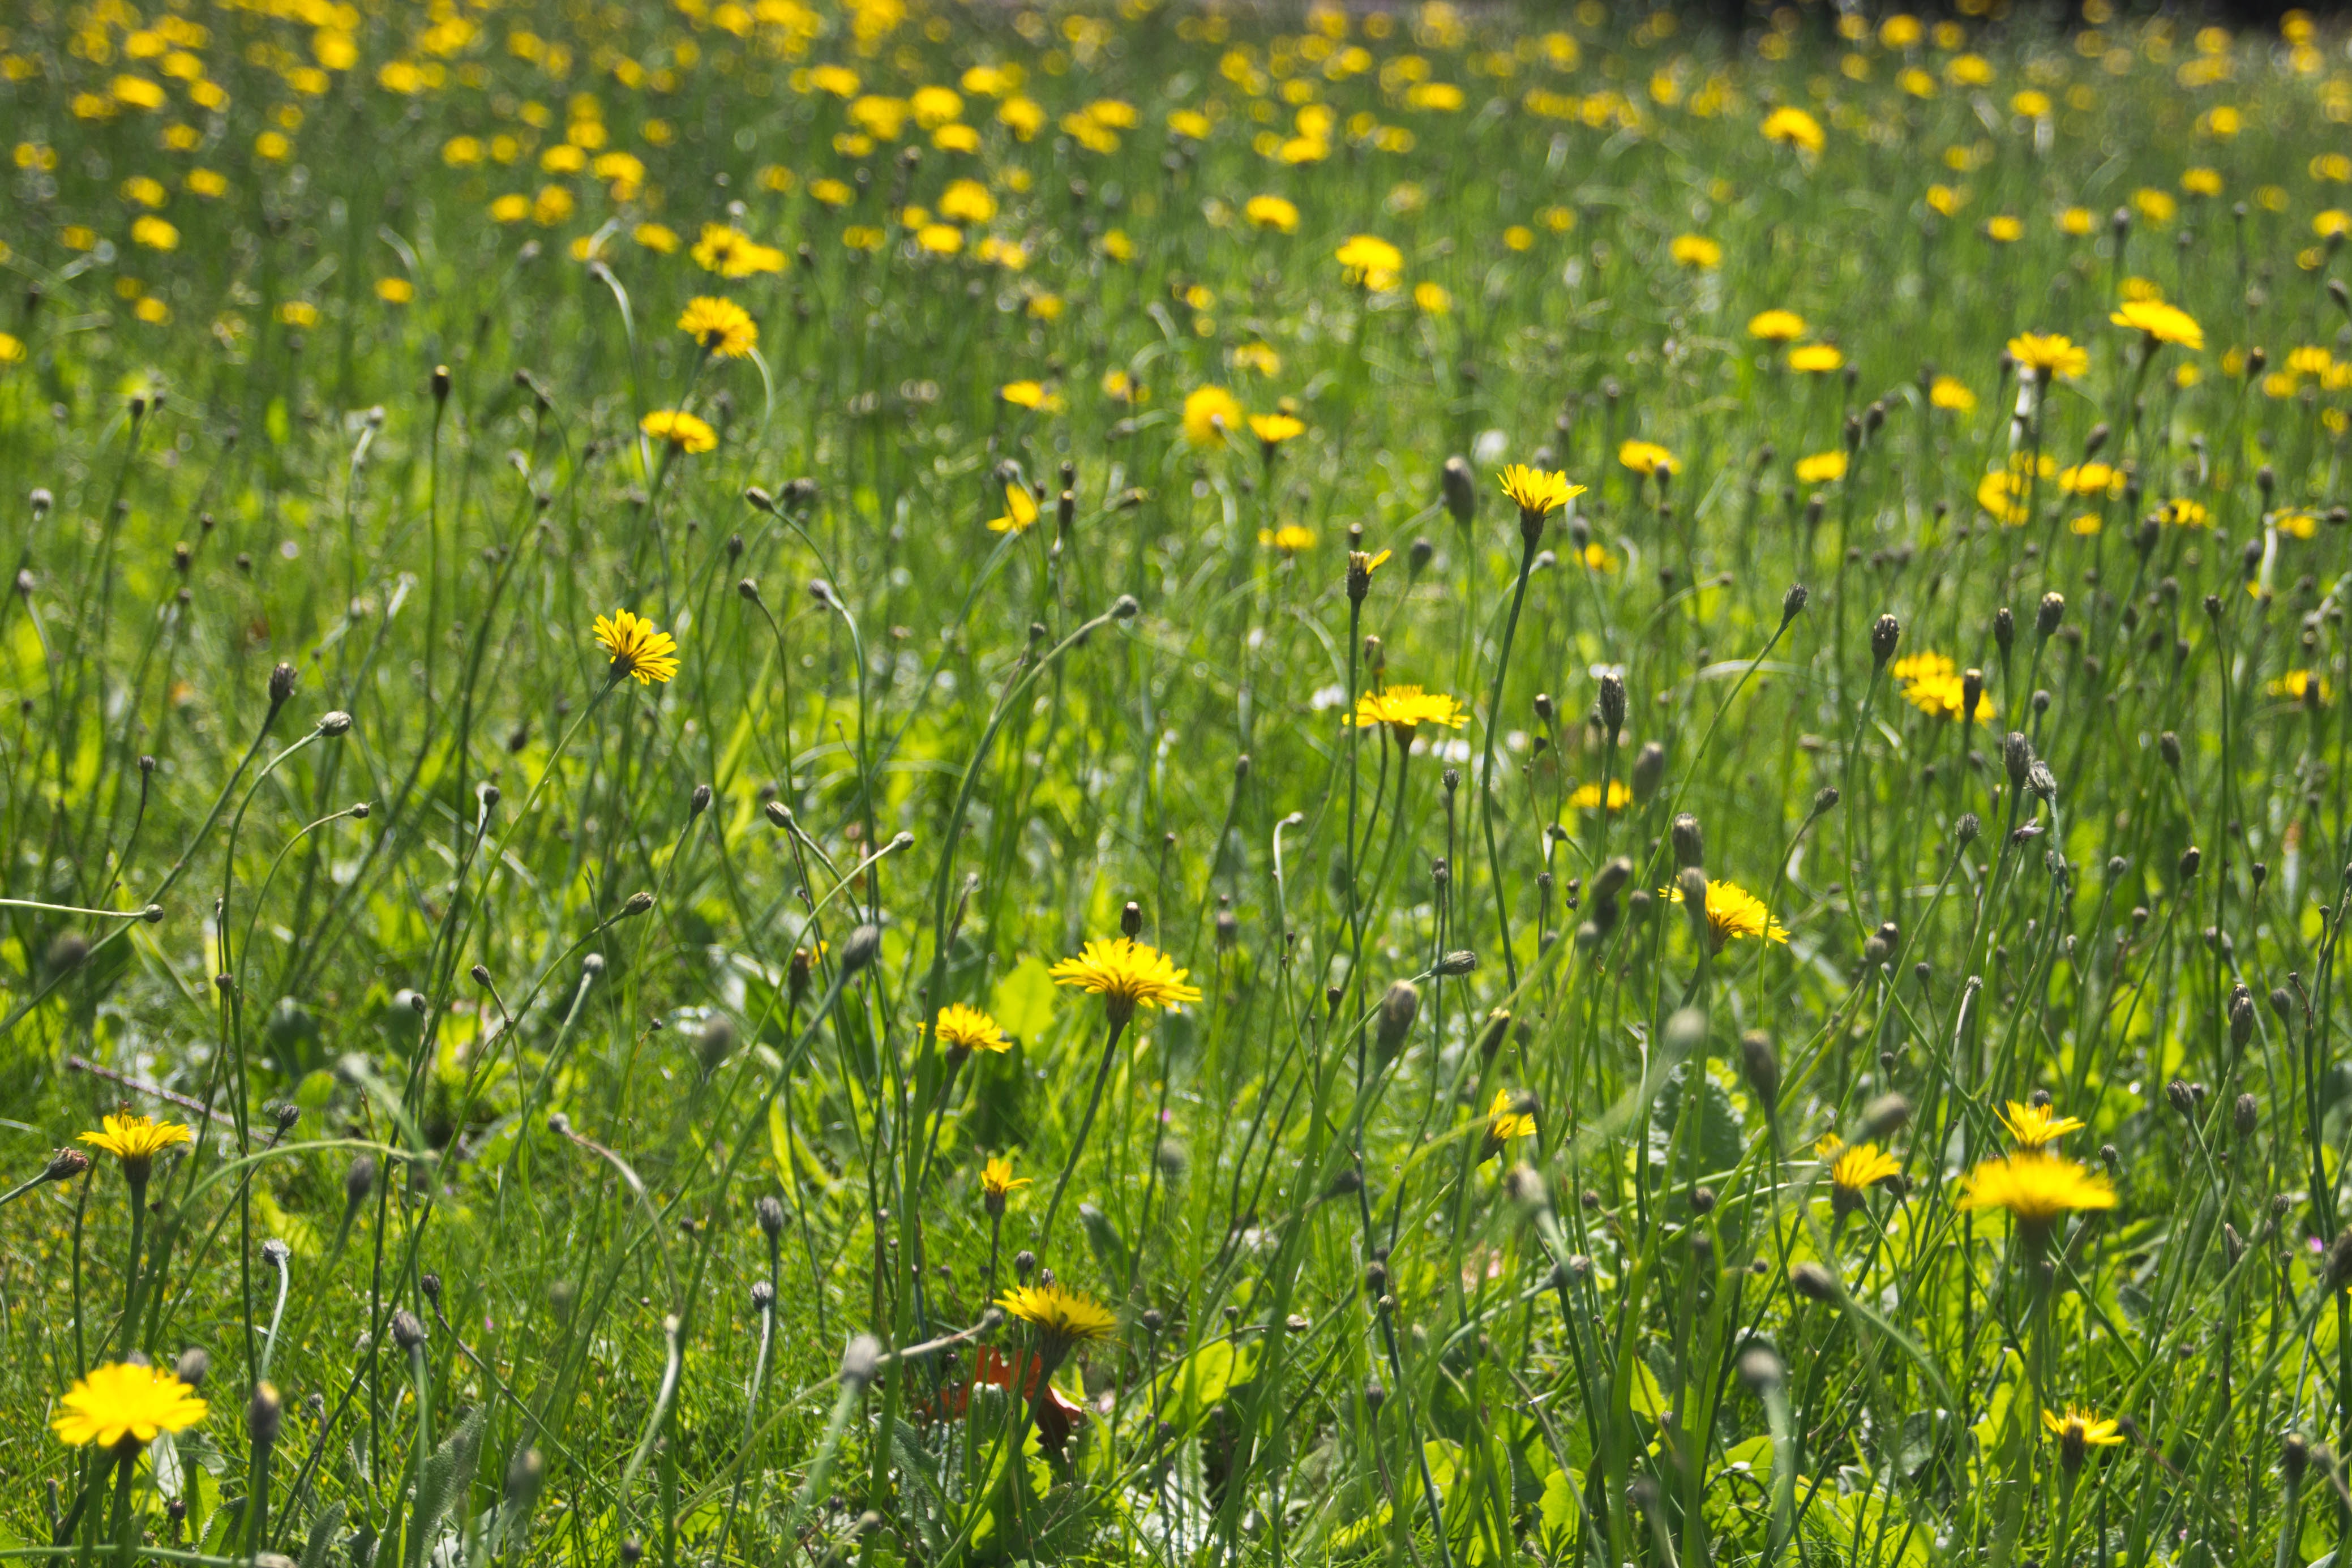
nature, grass, plant, field, lawn, meadow, prairie, sunlight, flower, pasture, yellow, agriculture, flora, plain, wildflower, grassland, habitat, ecosystem, flowering plant, natural environment, grass family, land plant